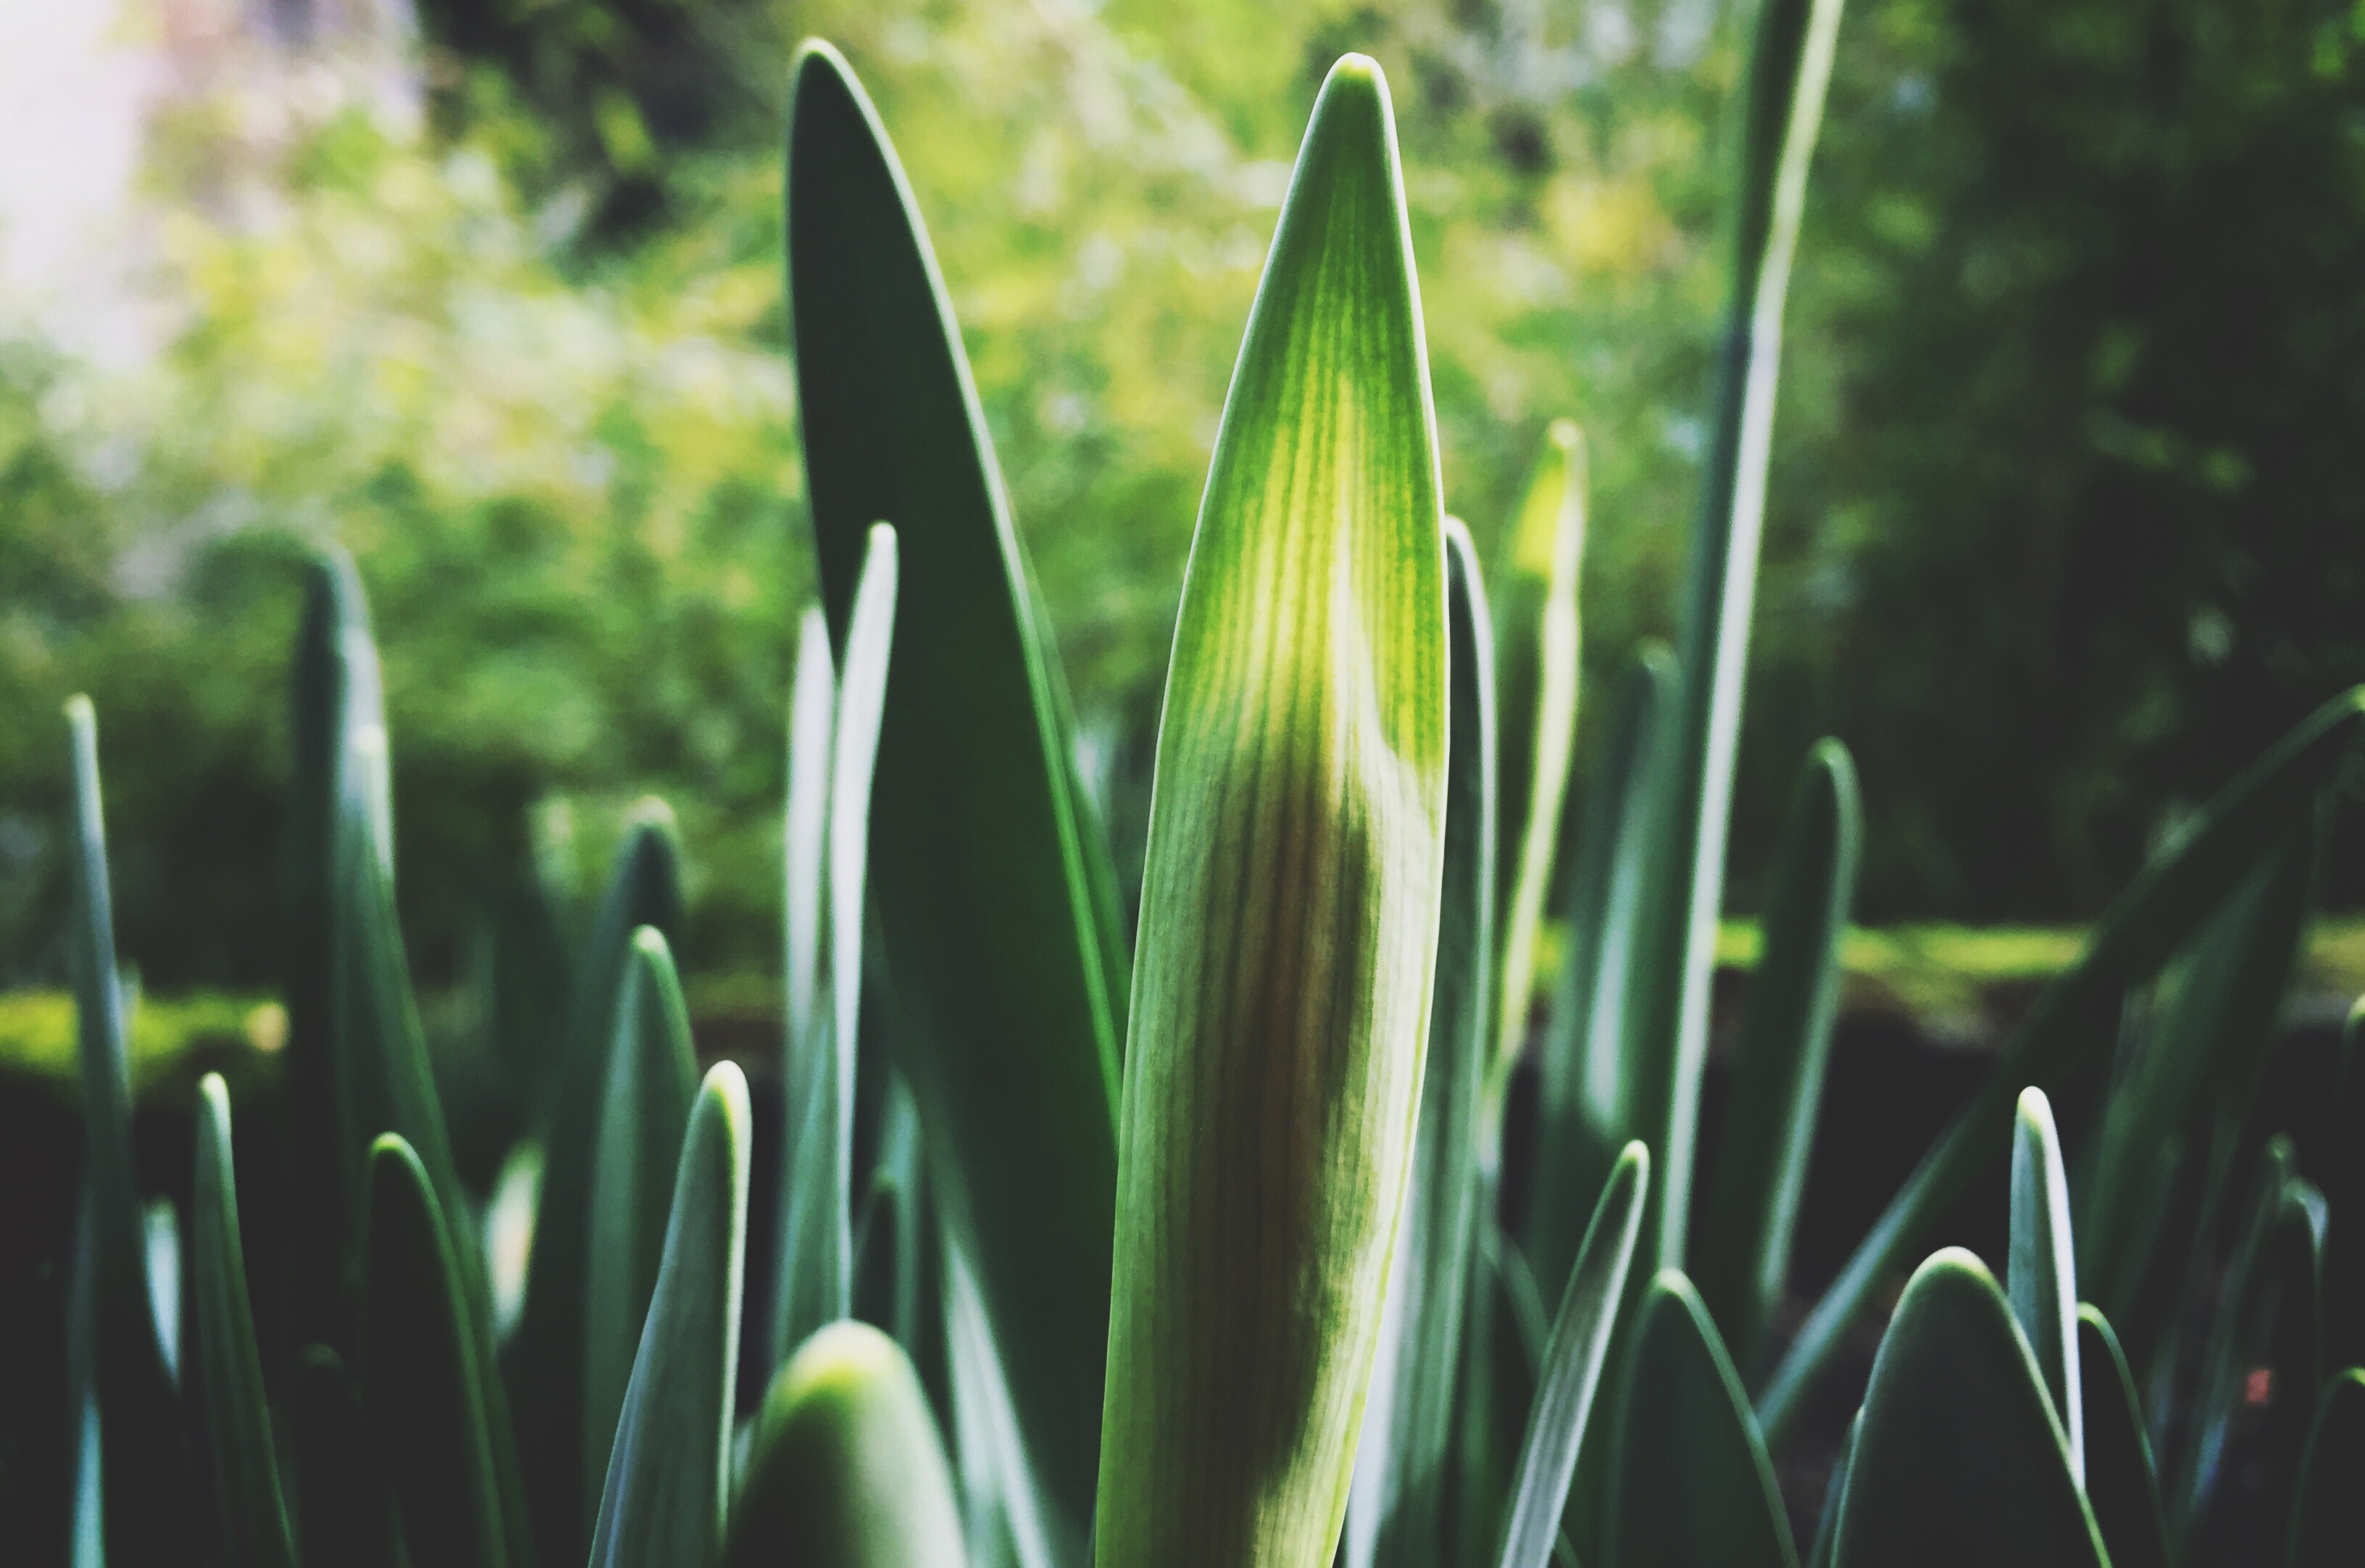
nature, grass, plant, field, lawn, sunlight, leaf, flower, green, botany, garden, flora, flowering plant, grass family, plant stem, land plant